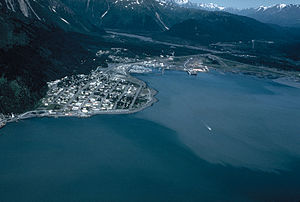
Seward
Seward er en by i Kenai Peninsula Borough i Alaska i USA.